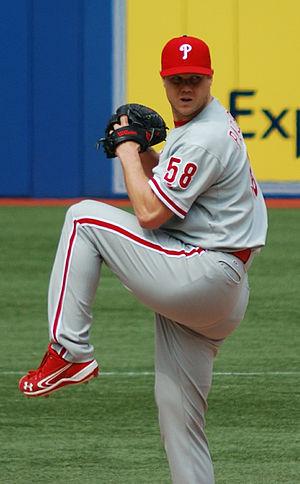
Les sauvetages en baseball récompensent les lanceurs de relève qui terminent les rencontres en conservant l'avantage acquis par leur équipe.
Jonathan Robert Papelbon est un lanceur de relève droitier de la Ligue majeure de baseball.